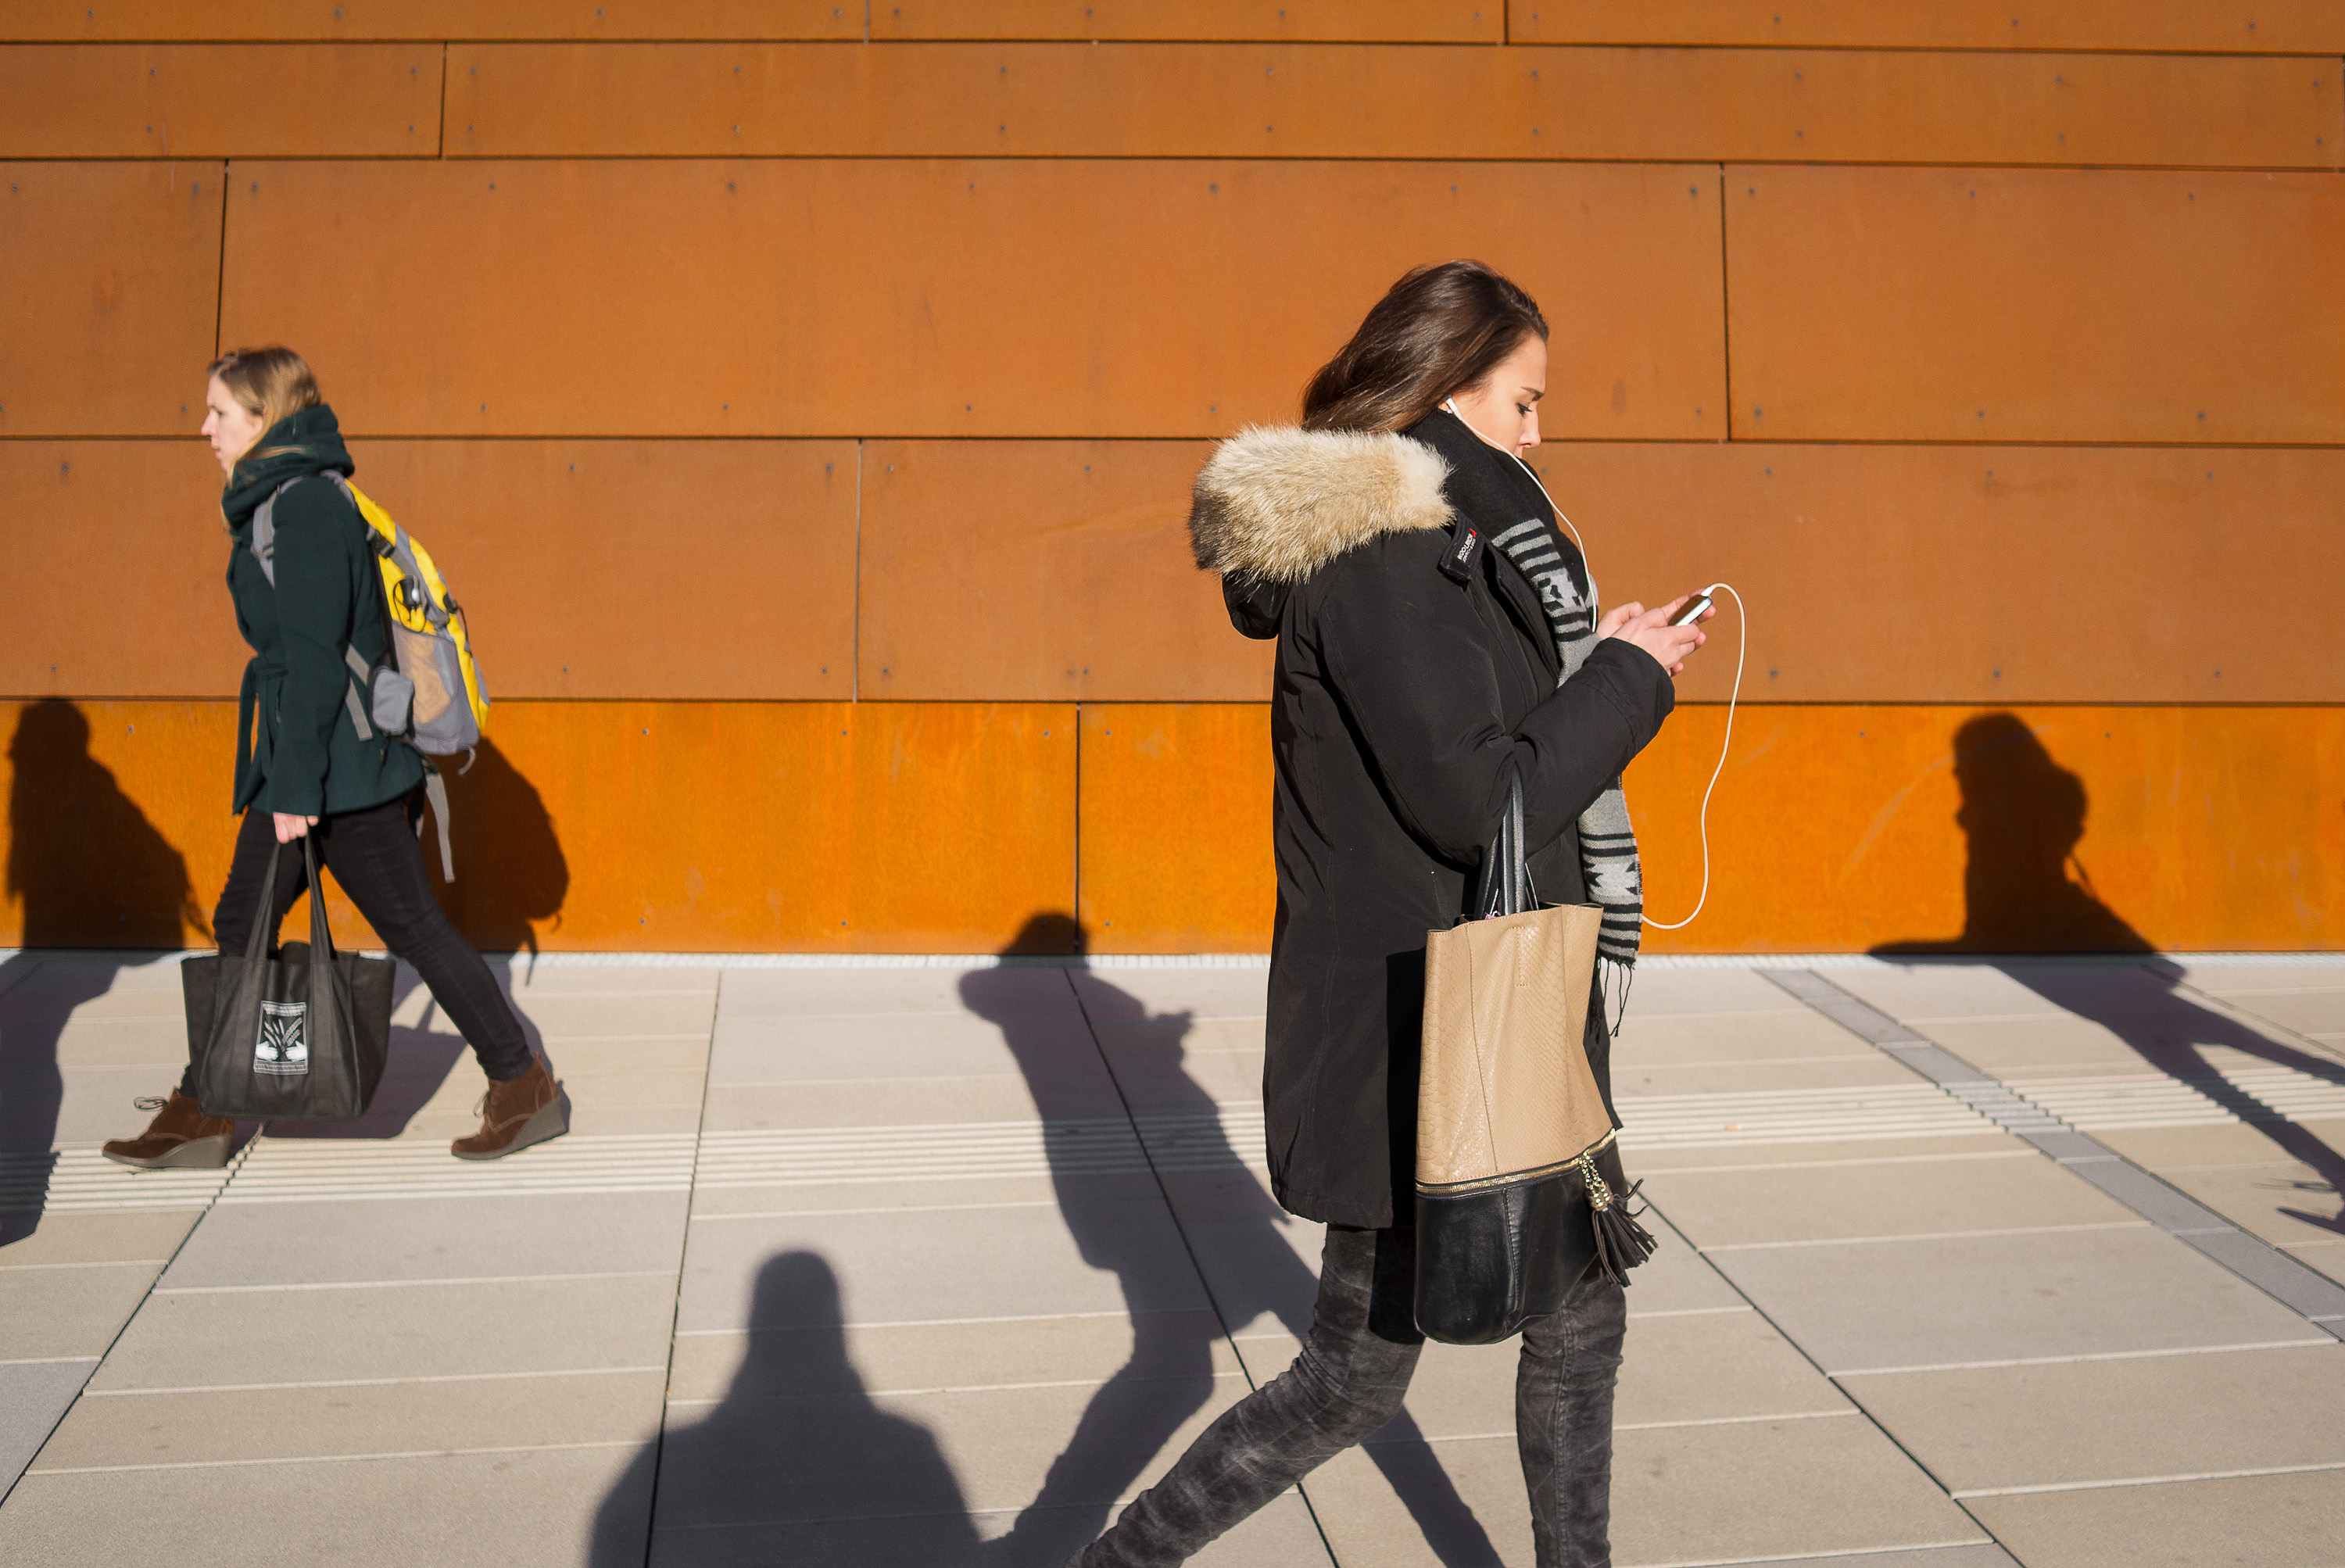
yellow, competition event, event, performance, art